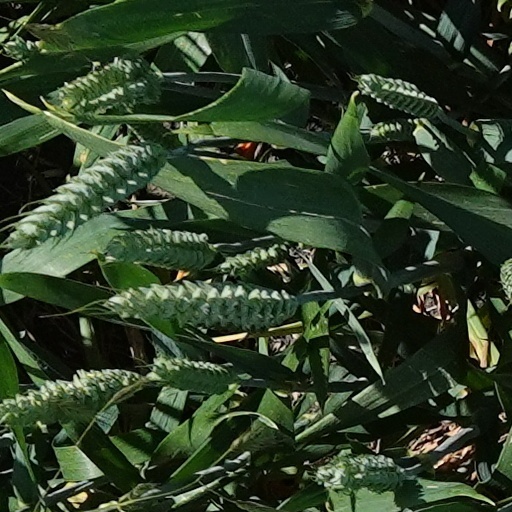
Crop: wheat